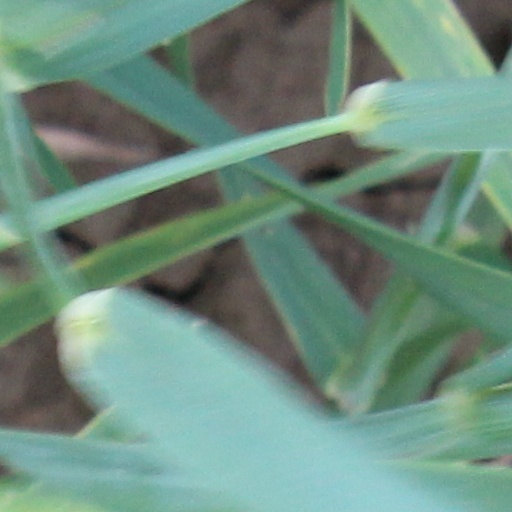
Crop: wheat